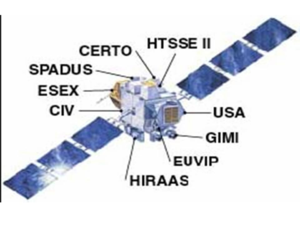
ARGOS est un satellite développé par le Département de la Défense américain et lancé en 1999. L'objectif de sa mission est de mettre au point des instruments et équipements destinés à voler sur des satellites d'observation de la Terre et des observatoires spatiaux ainsi que de mener des études sur l'environnement spatial. Placé sur une orbite héliosynchrone par une fusée Delta II, ce gros satellite de 2,5 tonnes a achevé sa mission fin juillet 2003.